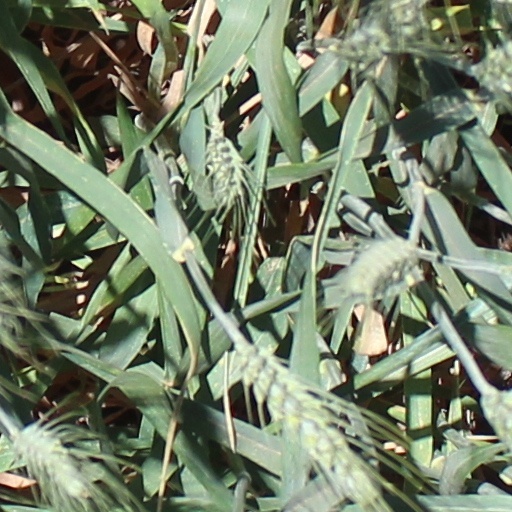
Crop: wheat